Steven Bankole Rhodes

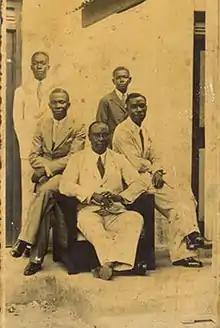
L-R Justice Akinwunmi Rhodes-Vivour (sat on the chair arm), Justice S.B. Rhodes(in the middle,sat on chair), Steve Rhodes (far right)

Prior to joining the Legislative Council, S.B. Rhodes had been called to the bar at the Middle Temple in London, and was a practicing lawyer in Nigeria.